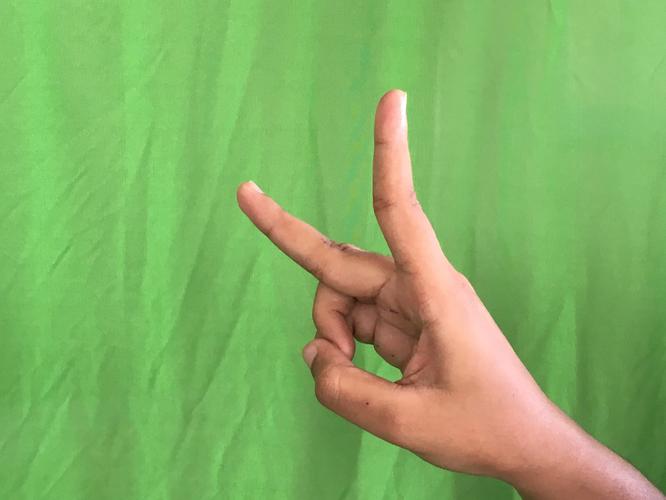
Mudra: Katrimukha
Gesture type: single_hand